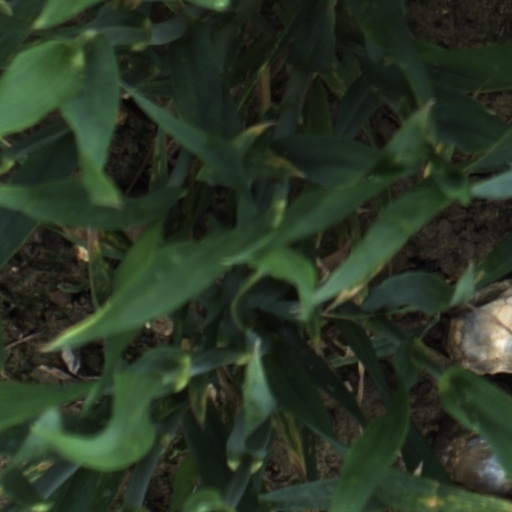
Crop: wheat